Salvo D'Angelo

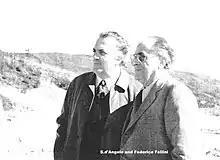
Federico Fellini and Salvo d'Angelo at the latter's villa in Santa Brigida (Florence) (1972)

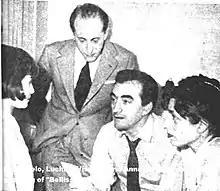
Salvo d'Angelo is seen here with director Luchino Visconti and actress Anna Magnani during a filming rehearsal of "Bellissima" in 1951

Salvo D'Angelo was an Italian film producer. He also worked as an art director and production designer.